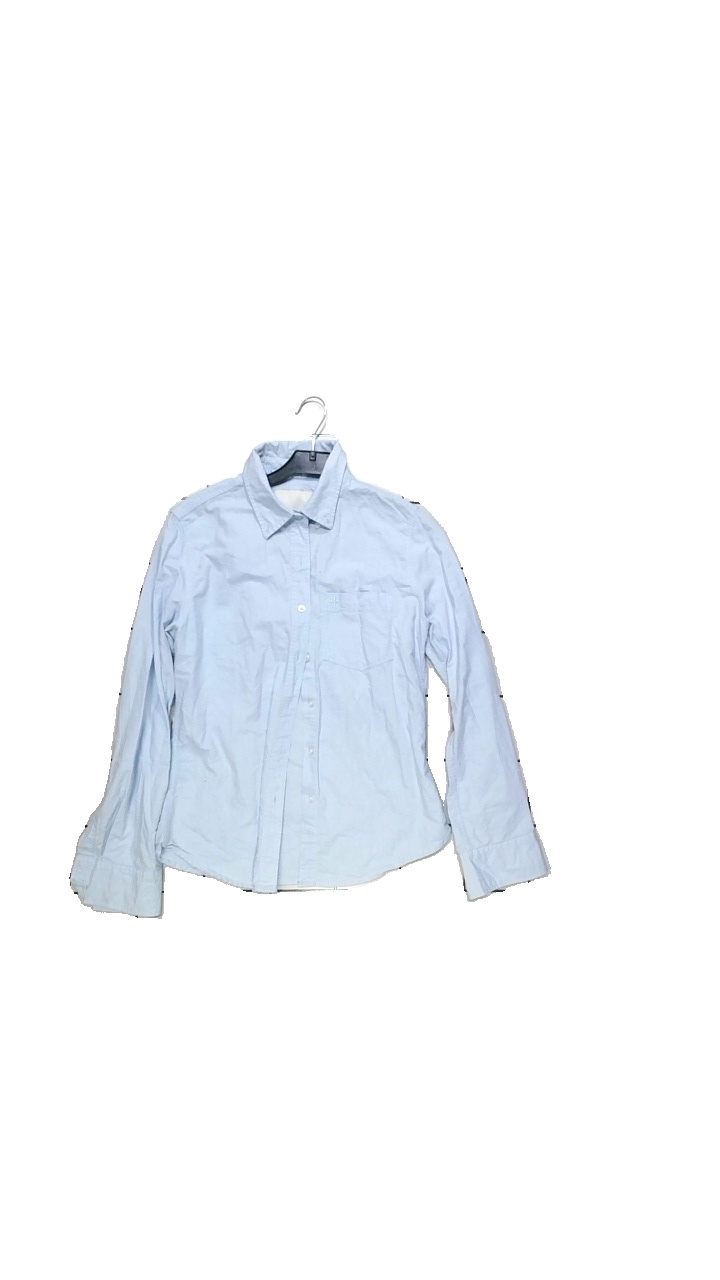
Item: Blouse (Ladies)
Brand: Lager 157
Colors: Blue
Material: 100% cotton
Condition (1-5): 4
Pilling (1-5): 4
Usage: Reuse
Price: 50-100